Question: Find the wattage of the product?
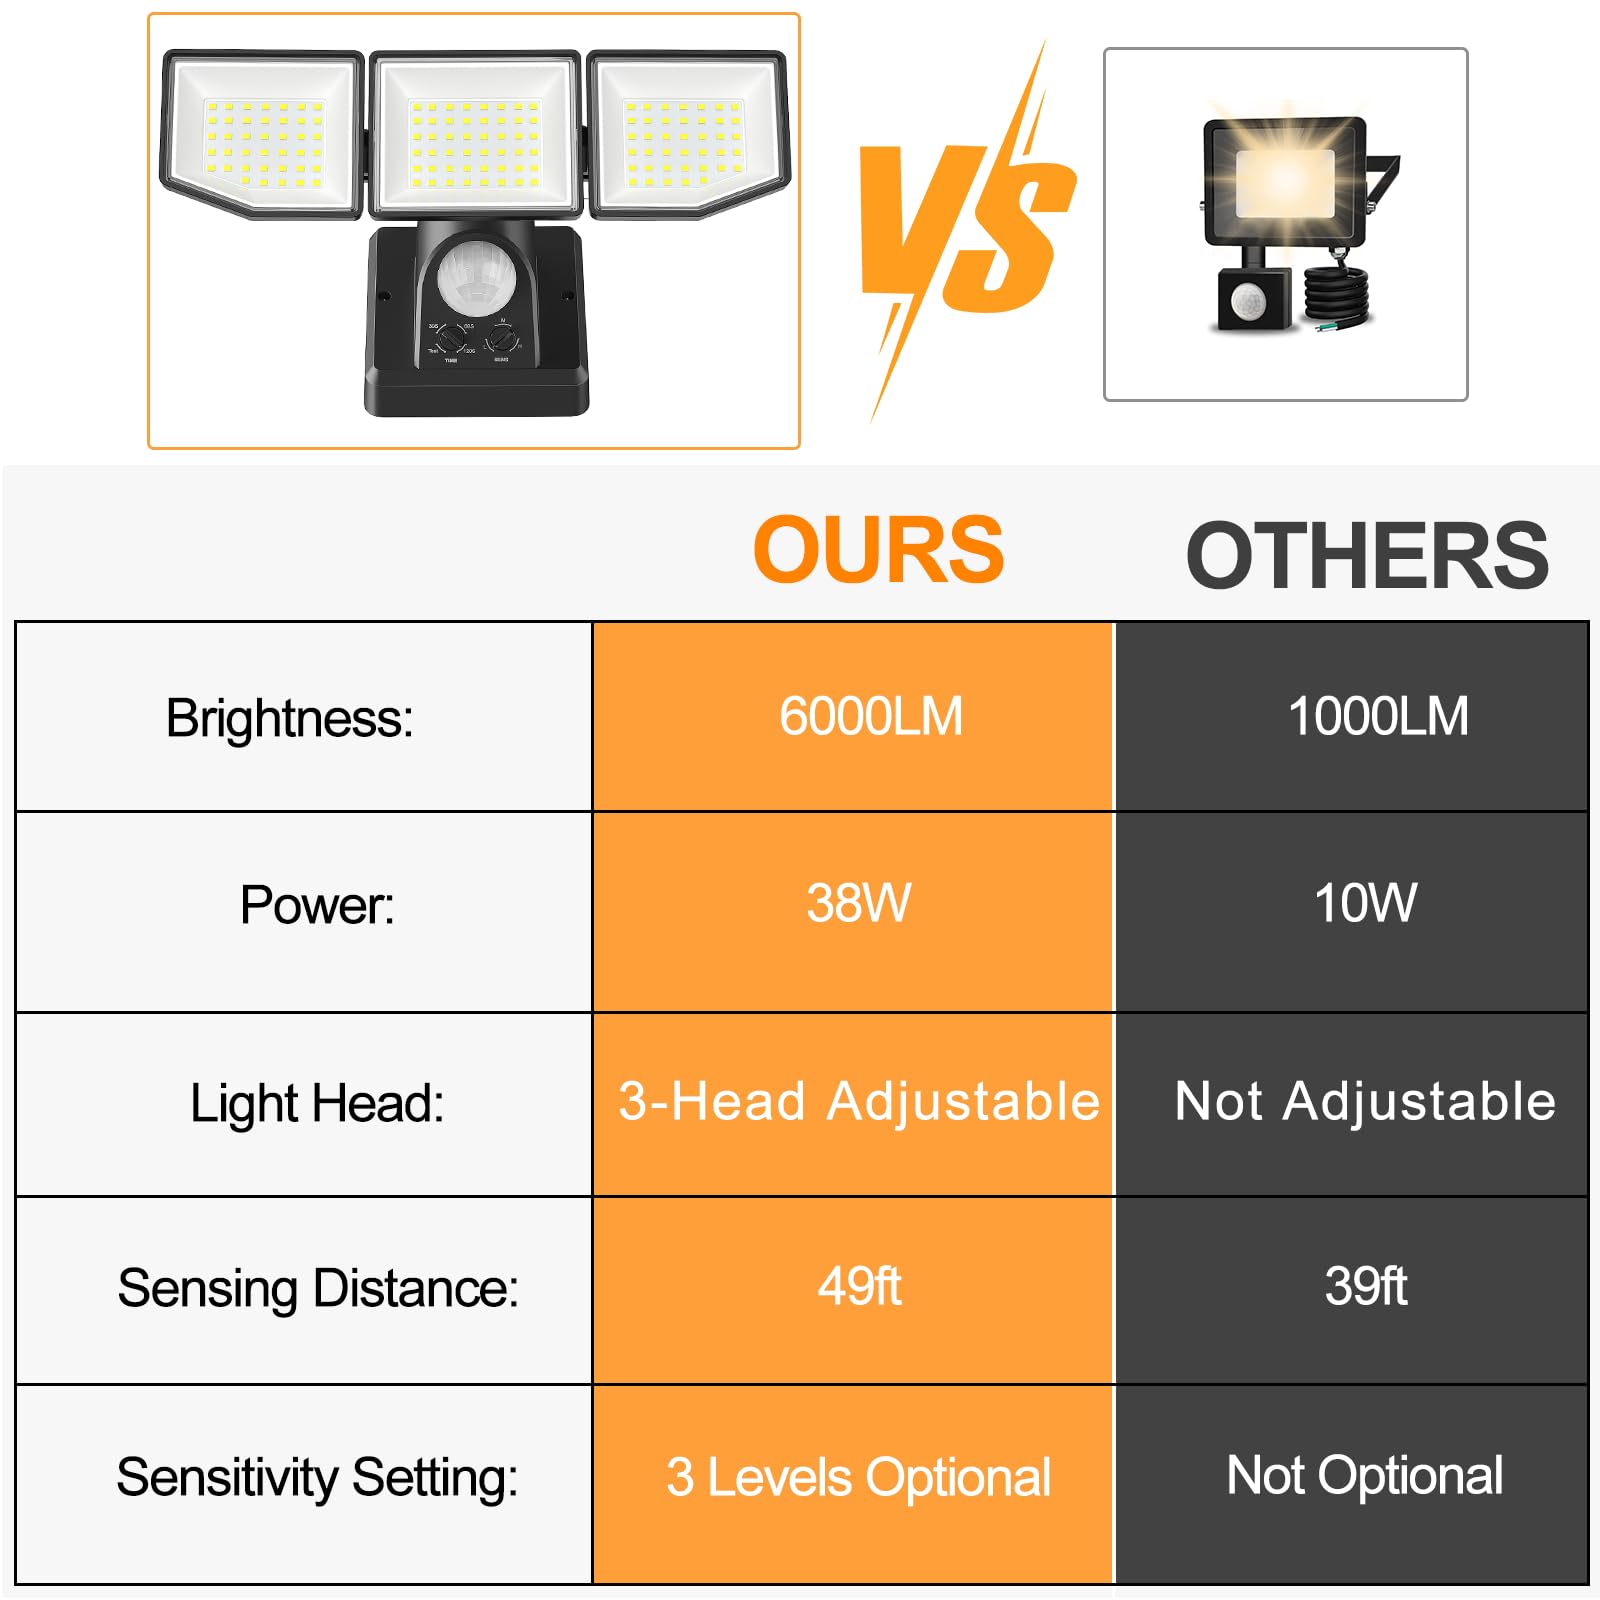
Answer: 38.0 watt